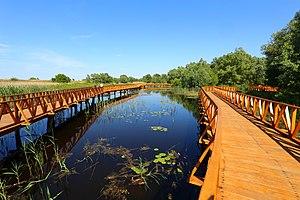
Kopački Rit est un parc naturel de l'est de la Croatie, créé en 1967, d'une surface de 23 891 ha.
Cet article recense les zones humides de Croatie concernées par la convention de Ramsar.